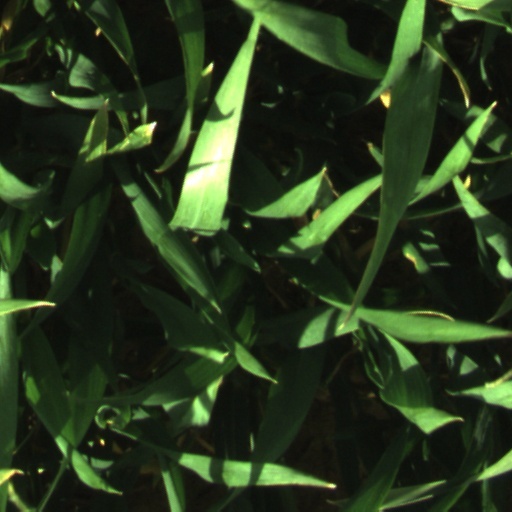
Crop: wheat